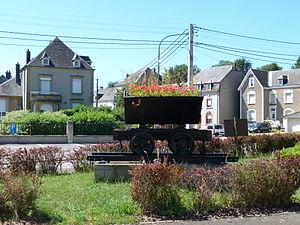
Un monument souvenir sur la place de Musson, il s'agit d'un ancien charriot tranportant le minerai depuis les mines d'Halanzy et de Musson. (photo prise en août 2013)
Musson est une commune francophone de Belgique située en Région wallonne dans la province de Luxembourg, ainsi qu’une localité où siège son administration. La commune a connu sa période de gloire entre les XIXᵉ et XXᵉ siècles grâce à son usine sidérurgique.